Hooveria (plant)

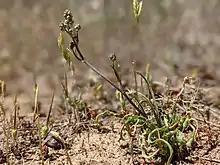
"Hooveria purpurea" var. "purpurea"

The flower is only open for one day, opening in the morning and closing by evening. There are 6 perianth parts in 2 petal-like whorls, free and recurved, with the perianth colored white to purple or more or less pink. The perianth is persisting in fruit and twists together distal to the ovary. There are 6 stamens that are inserted on the bases of the tepals, with the anthers attached at the middle.